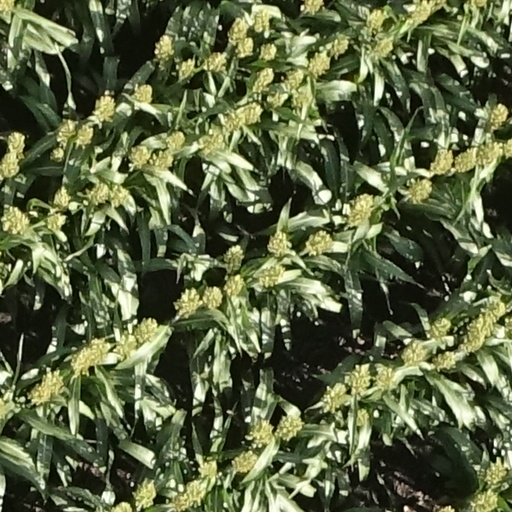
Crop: sorghum